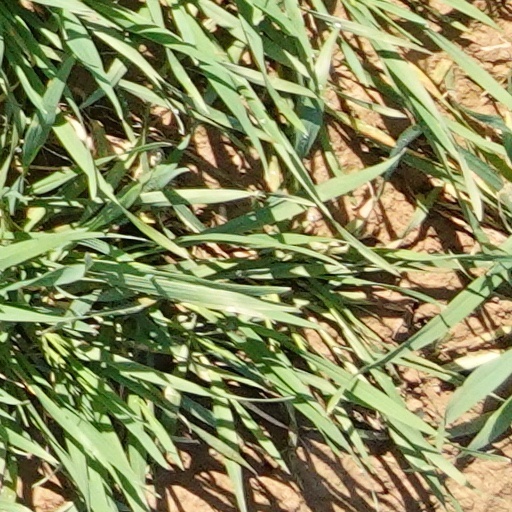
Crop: wheat